Beaufortia incana

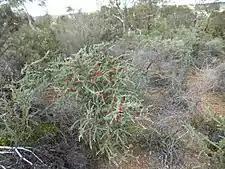
Habit

"Beaufortia macrostemon" var. "incana" was first formally described in 1867 by George Bentham in "Flora Australiensis". In 1972, Alex George raised it to species status in "Nuytsia". The specific epithet ("incana") is a Latin word meaning "quite gray".